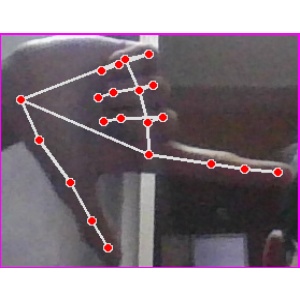
अक्षर: ख